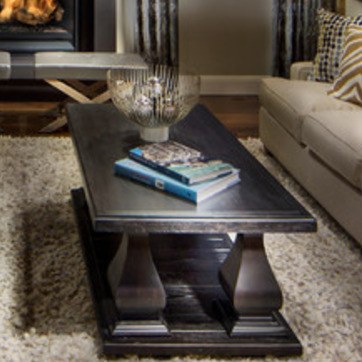
Material: paper